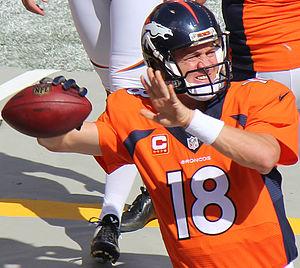
Peyton Williams Manning, né le 24 mars 1976 à La Nouvelle-Orléans en Louisiane, est un joueur de football qui a évolué au poste de quarterback dans la National Football League entre 1998 et 2016.